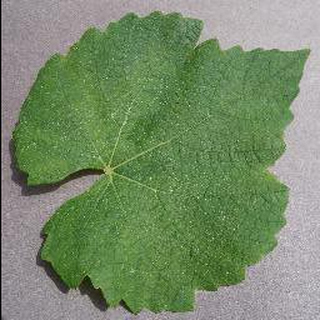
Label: healthy_grape